Persecution of Christians

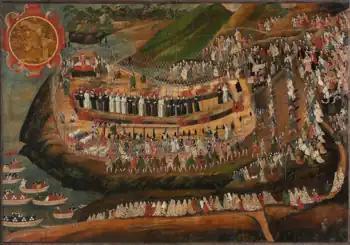
The Christian martyrs of the 1622 Great Genna Martyrdom. 17th-century Japanese painting.

The Protestant Reformation and the Roman Catholic Counter-Reformation provoked a number of persecutions of Christians by other Christians and the European wars of religion, including the Eighty Years' War, the French Wars of Religion, the Thirty Years' War, the Wars of the Three Kingdoms, the Savoyard–Waldensian wars, and the Toggenburg War. There were false allegations of witchcraft and numerous witch trials in the early modern period.